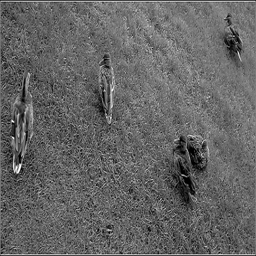
Five ducks are gathered on the ground standing around.
Many ducks are sitting in a grassy field.
a grass field with birds resting on it
The birds are looking for something good to eat,
there are many small birds walking in the grass together